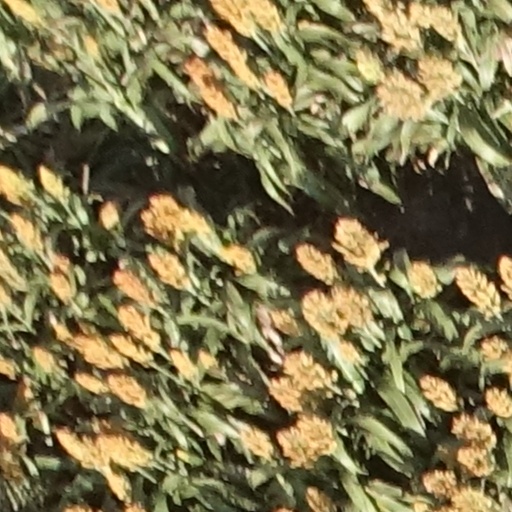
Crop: sorghum